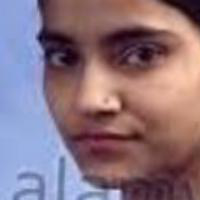
Age group: age 21-30